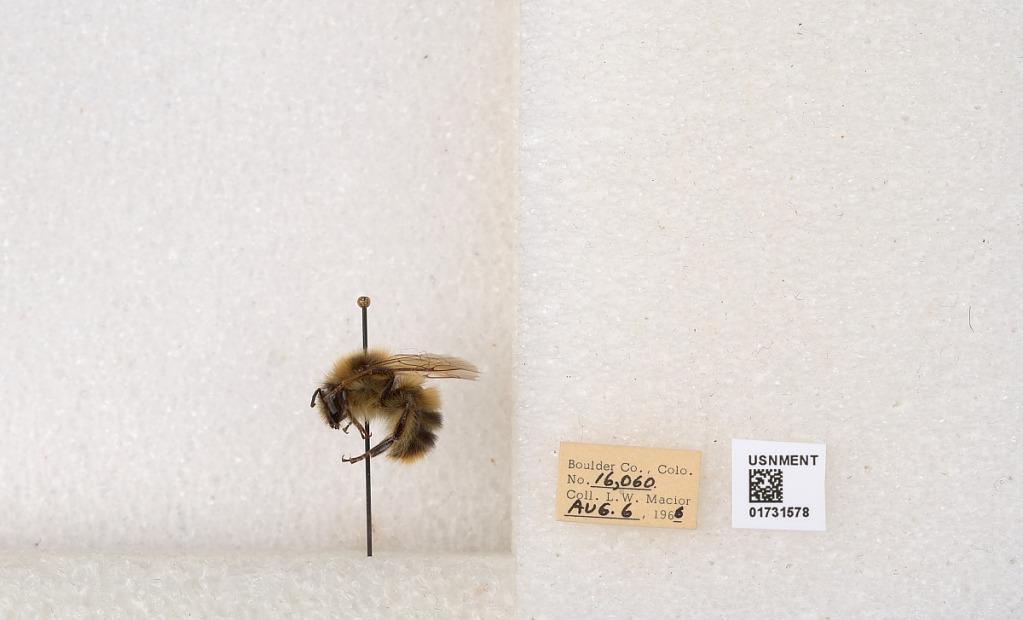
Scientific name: Bombus kirbyellus
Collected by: L. Macior
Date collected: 1966-8-6
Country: United States
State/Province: Colorado
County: Boulder
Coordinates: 40.0925, -105.358